Leonard v. Pepsico, Inc.

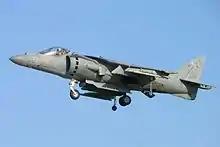
An AV-8 Harrier II jump jet, alleged to be owed to the plaintiff.

In the mid-1990s, Pepsi faced competition from Coca-Cola, and sought to attract a younger audience.